Robert Martin Collins

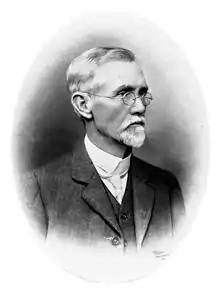

Robert Martin Collins (17 December 1843 – 18 August 1913) was an Australian explorer, grazier, member of both the Queensland Legislative Council and the Queensland Legislative Assembly.